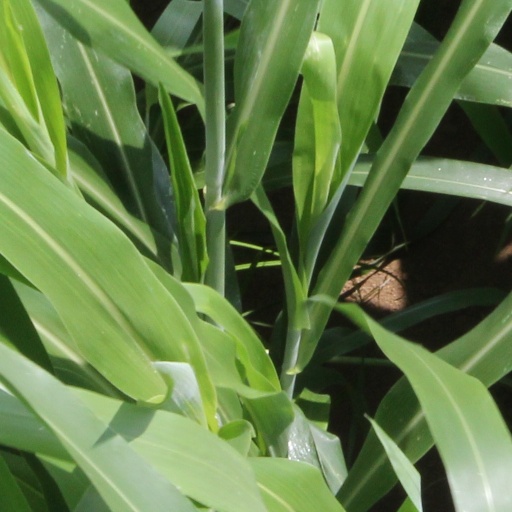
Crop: sorghum